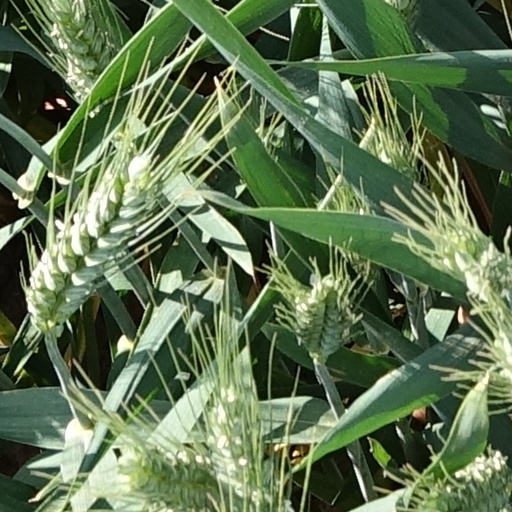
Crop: wheat